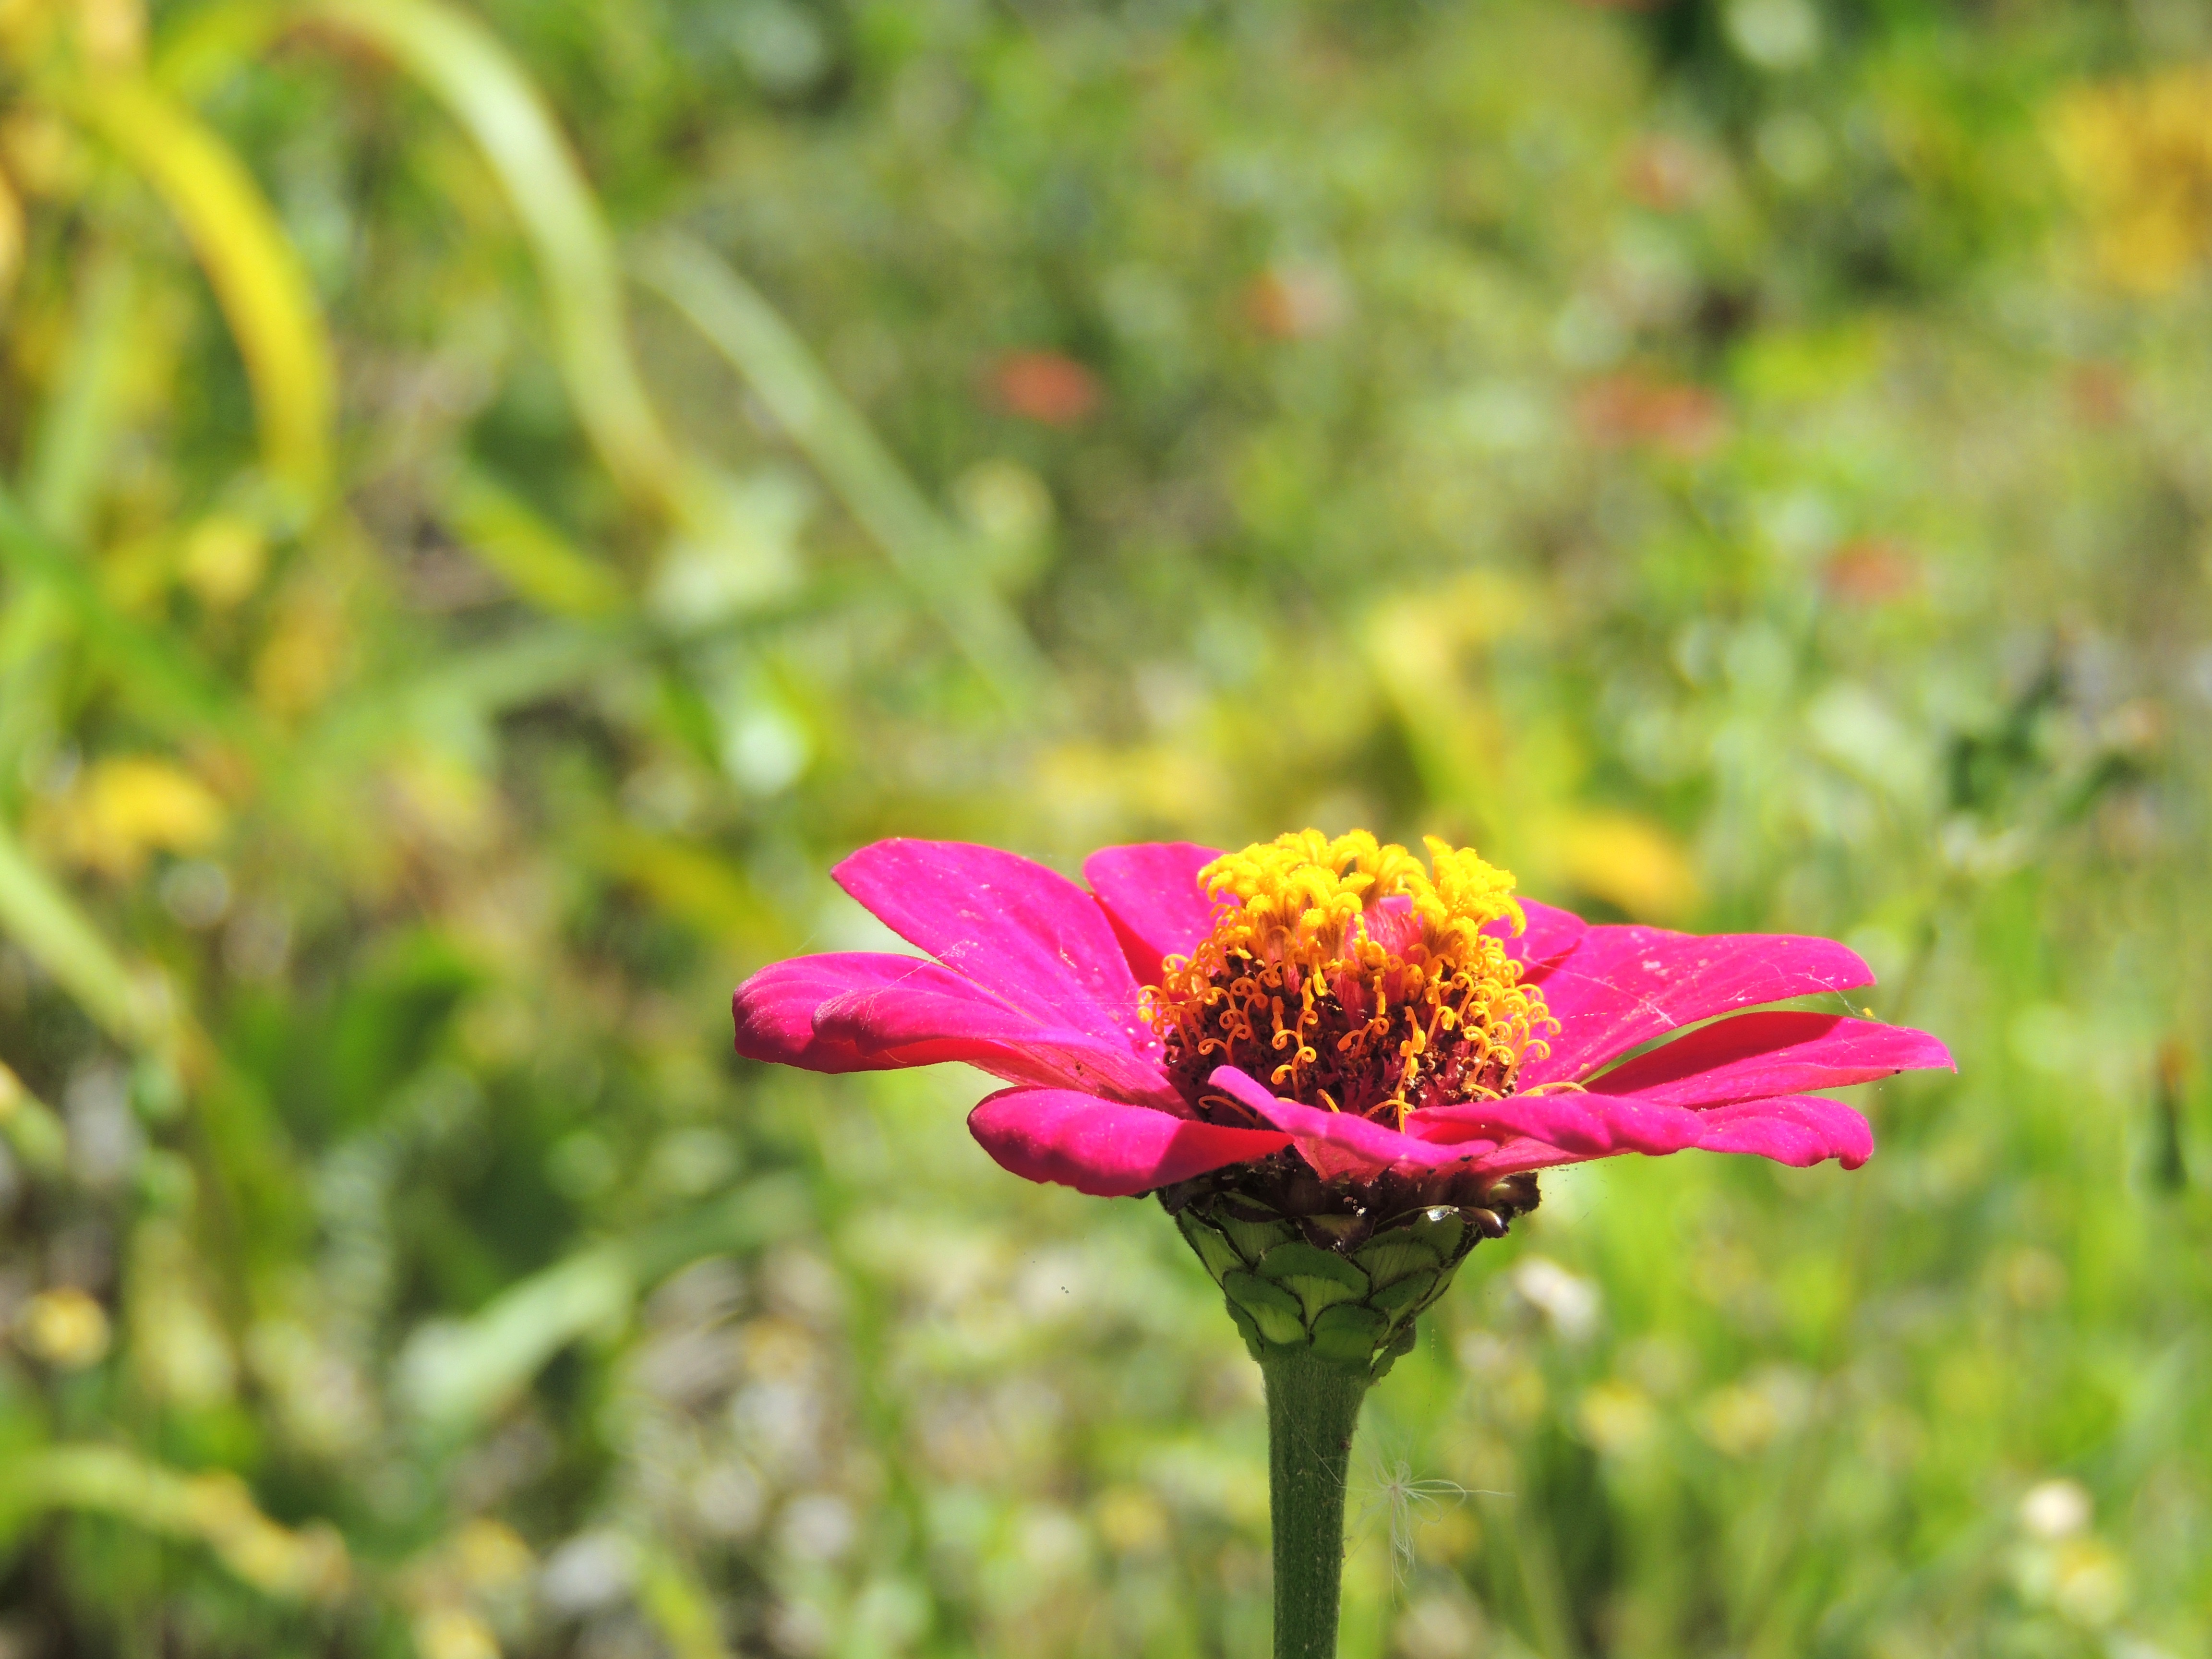
nature, grass, blossom, plant, field, lawn, meadow, prairie, leaf, flower, petal, botany, yellow, flora, wildflower, macro photography, flowering plant, daisy family, annual plant, land plant